Married Alive

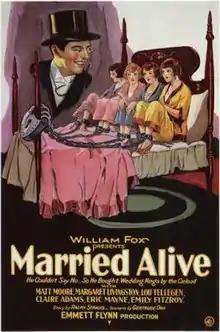
Theatrical release poster

Married Alive is a 1927 American silent comedy film directed by Emmett J. Flynn and written by Gertrude Orr. The film stars Margaret Livingston, Matt Moore, Claire Adams, Gertrude Claire, Marcella Daly, and Henry Sedley. The film was released on July 17, 1927, by Fox Film Corporation.